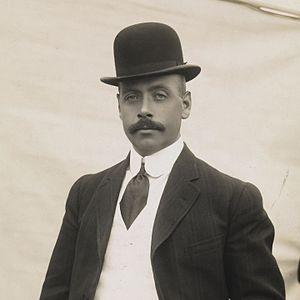
Thorvald Nilsen, né le 6 août 1881 à Kristiansand et mort le 19 avril 1940 à Buenos Aires, est un officier de marine norvégien et un explorateur polaire. Il a fait partie de l'expédition Amundsen en tant que commandant en second de 1910 à 1913.